March on the Drina

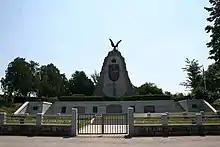
A large stone monument topped by an eagle.

The Drina river served as the boundary between Bosnia and Serbia, and by the outbreak of World War I, Bosnia had been under the control of Austria-Hungary for more than three decades. River is an important symbol of Serbian national identity, as there is a historic desire of Serbs in the Serbia to unite with brethren living in Bosnia. The Serbian defeat of Austro-Hungarian forces at the Battle of Cer in August 1914 was the first Allied victory over the Central Powers during World War I.